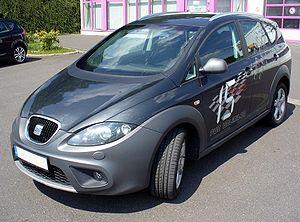
Le Seat Altea Freetrack est un 4x4 de la marque espagnole Seat et est étroitement dérivé du monospace Altea XL, version longue de l'Altea. Il a été lancé en septembre 2007 et reprend largement du concept car du même nom dévoilé la même année.